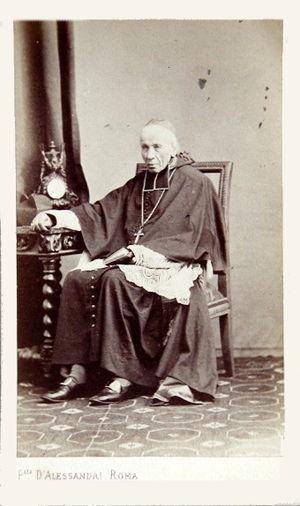
L'annexion de la Savoie est le nom générique donné à la réunion, selon l’expression utilisée dans le traité de Turin dans sa version française, de l’ensemble de la Savoie, correspondant au duché homonyme, et du comté de Nice, alors partie intégrante du royaume de Sardaigne, à la France en 1860.
Alexis Billiet, né le 28 février 1783 aux Chapelles et mort le 30 avril 1873 à Chambéry, fut un homme d'Église, archevêque puis cardinal savoisien.